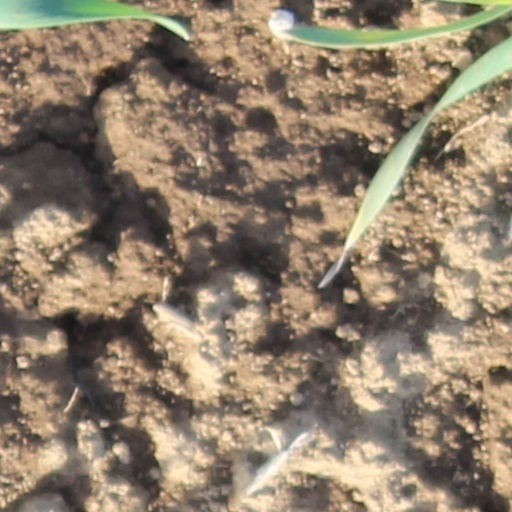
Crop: wheat